Hilario Rivas Reynolds

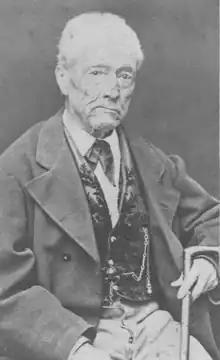
Rivas Reynolds in his old age.

Hilario Remigio Rivas Reynolds (19 April 1799 – 29 November 1888) was a Bolivian military officer and Commander of the Bolivian Army during the presidency of José María Pérez de Urdininea. He was a loyal supporter of Andrés de Santa Cruz and would be one of the only military officers not to desert him before the Battle of Yungay.